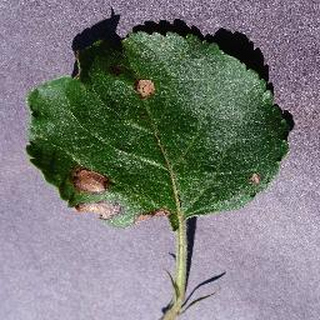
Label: apple_black_rot